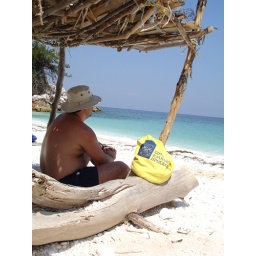
Hellenic Boy Scout bag in Vathi beach Thassos